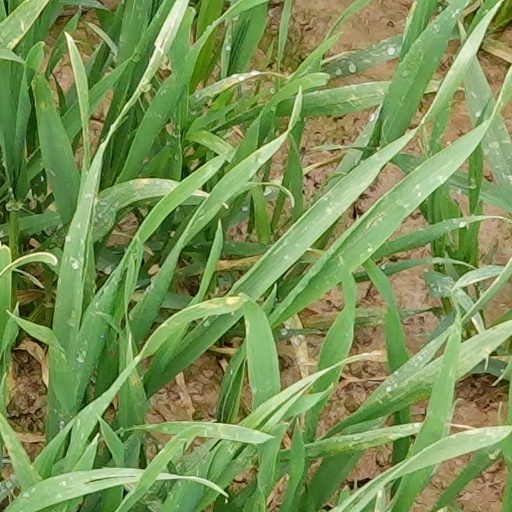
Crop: wheat